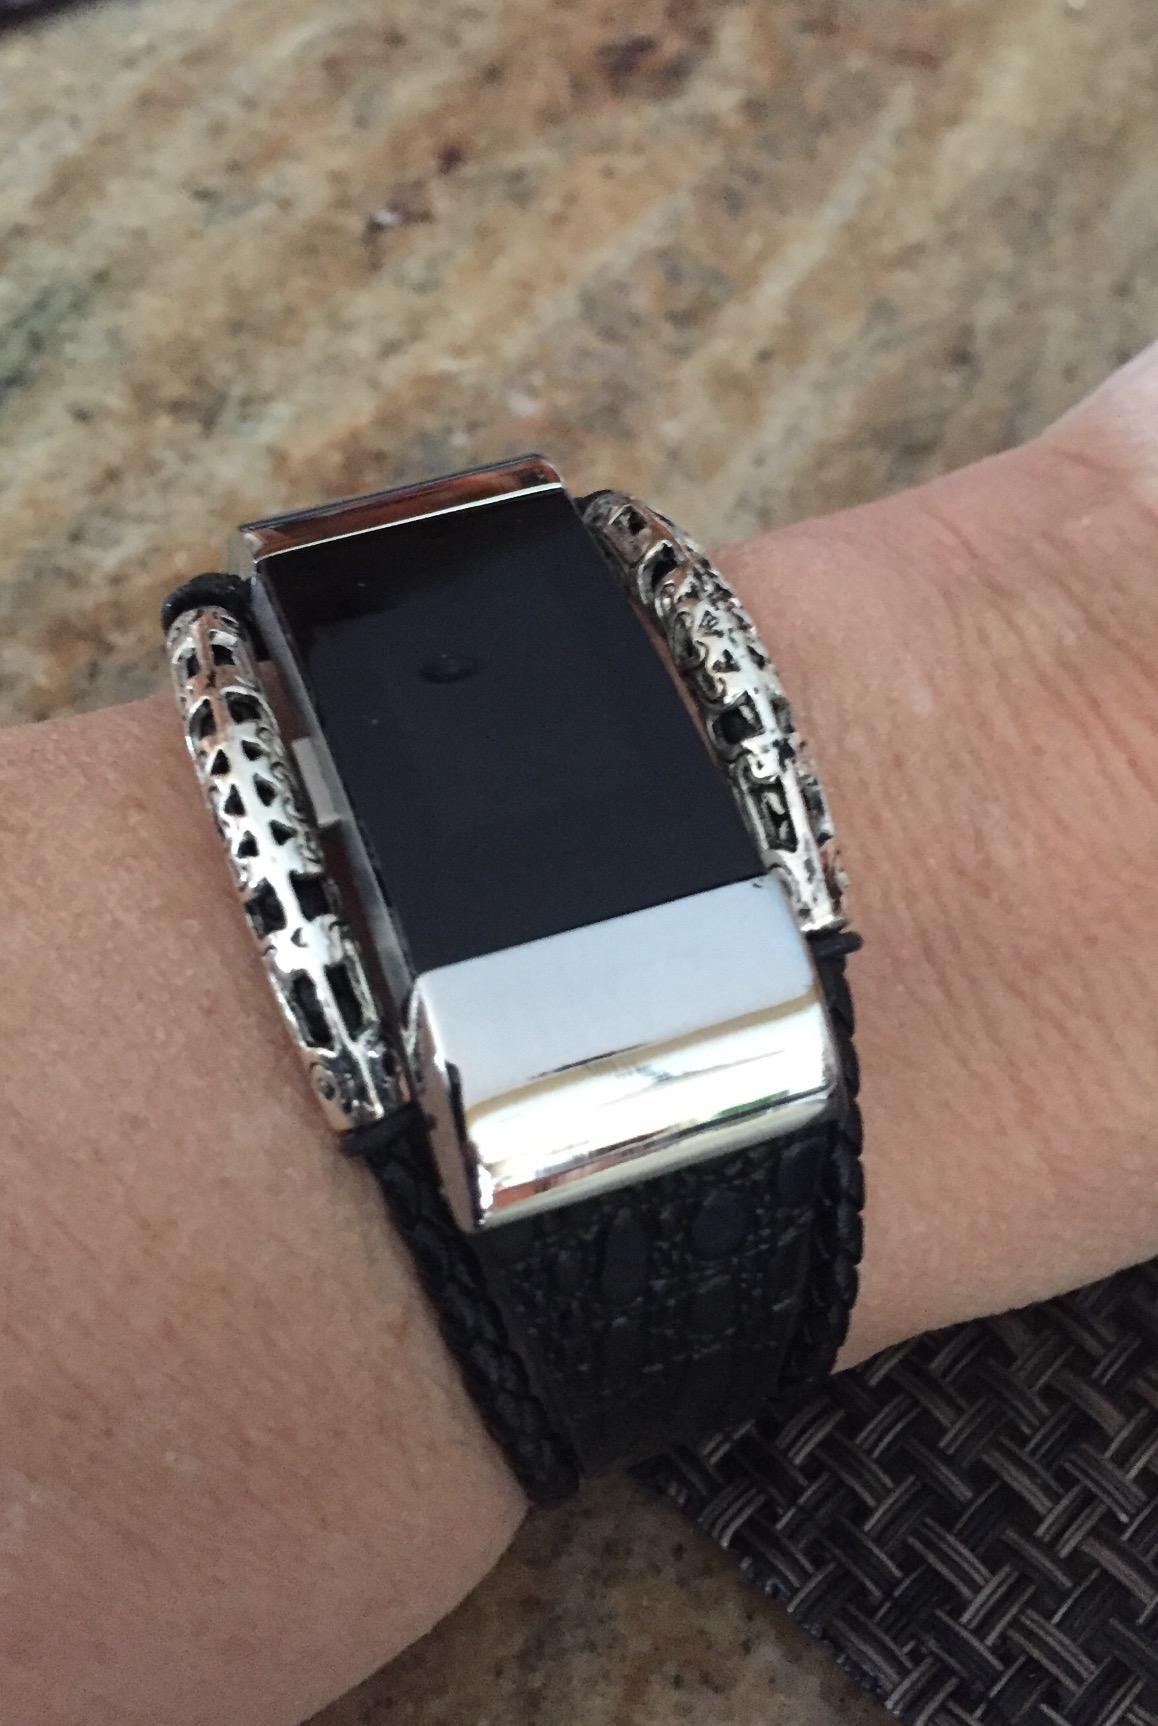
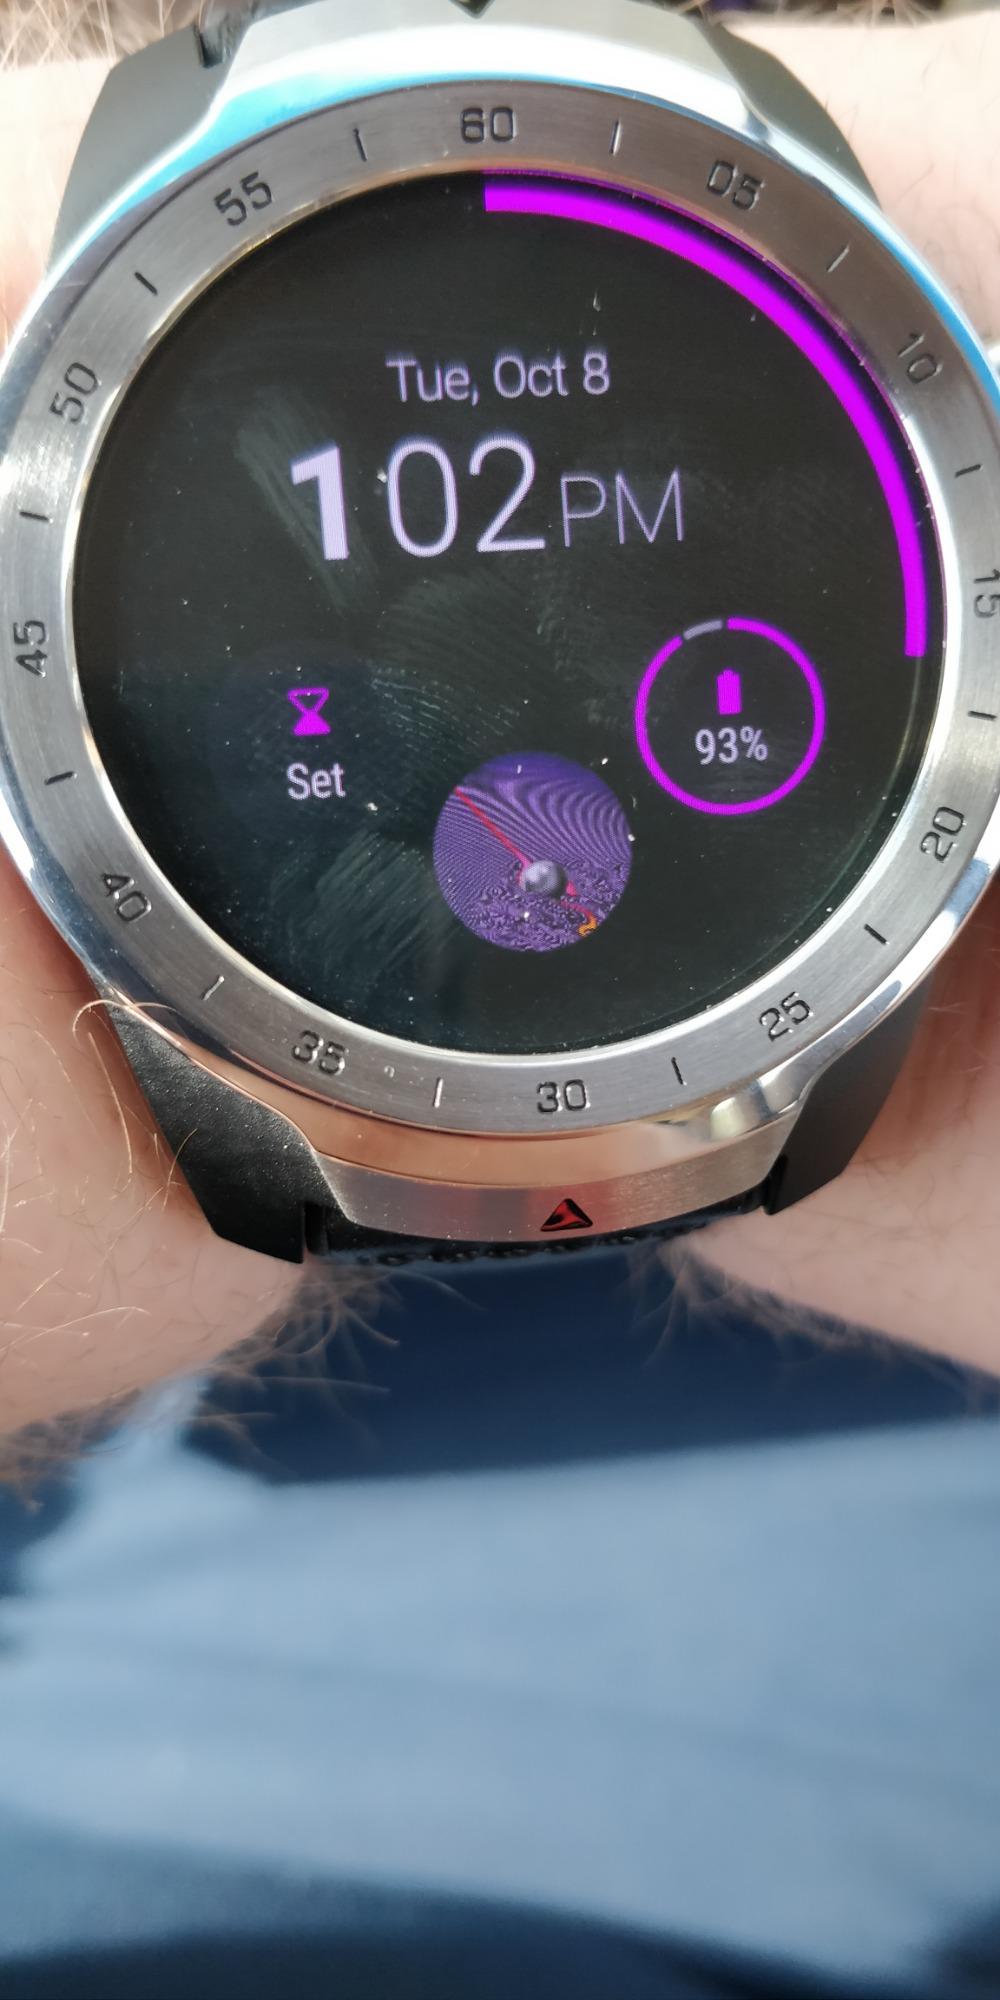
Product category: smartwatch
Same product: no